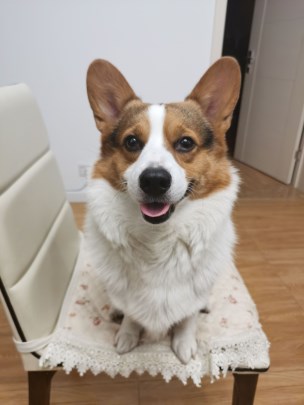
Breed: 2909-n000116-Cardigan